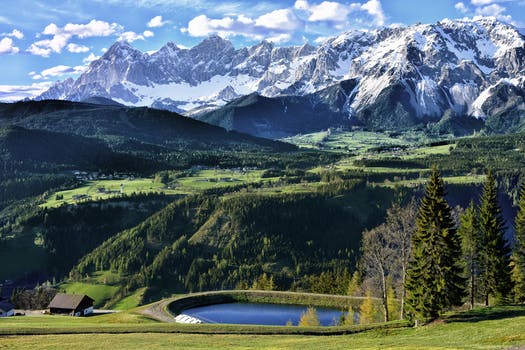
Label: No Watermark